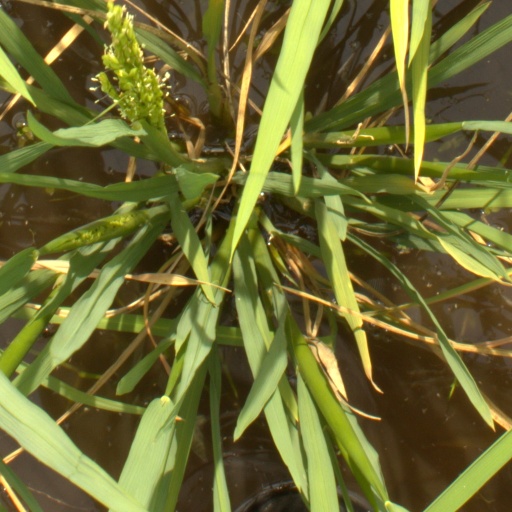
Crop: rice